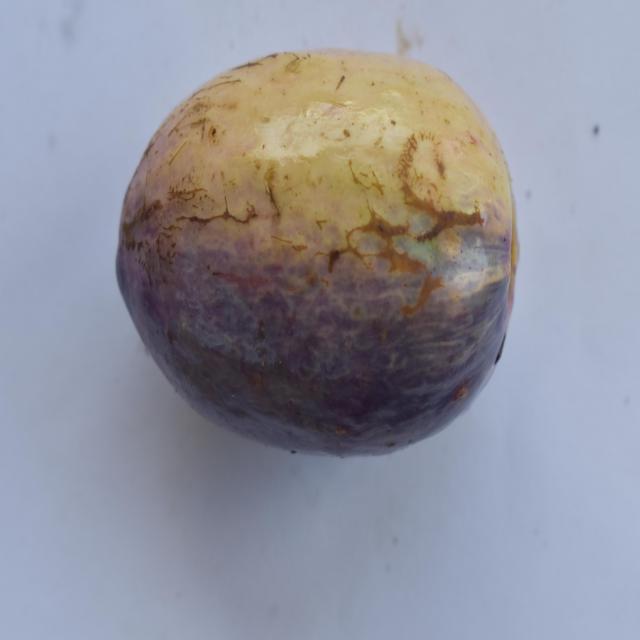
Plum grade: unripe